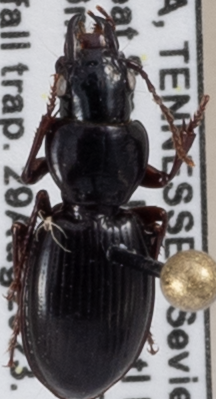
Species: Cyclotrachelus freitagi
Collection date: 2023-08-29
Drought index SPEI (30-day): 1.962
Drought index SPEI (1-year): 0.17
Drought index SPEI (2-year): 0.612